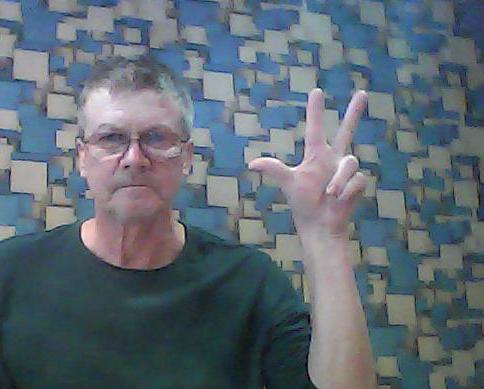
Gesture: three2